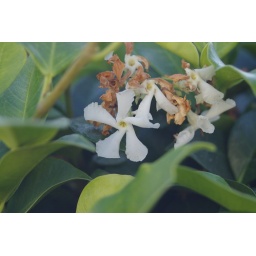
flowers on a plant in the alley